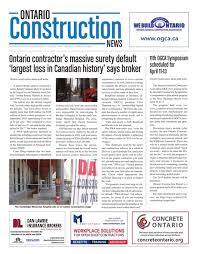
Label: paper